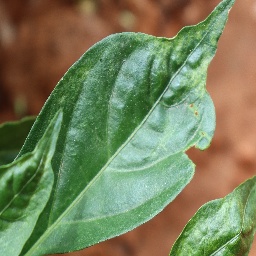
Label: mites_and_trips